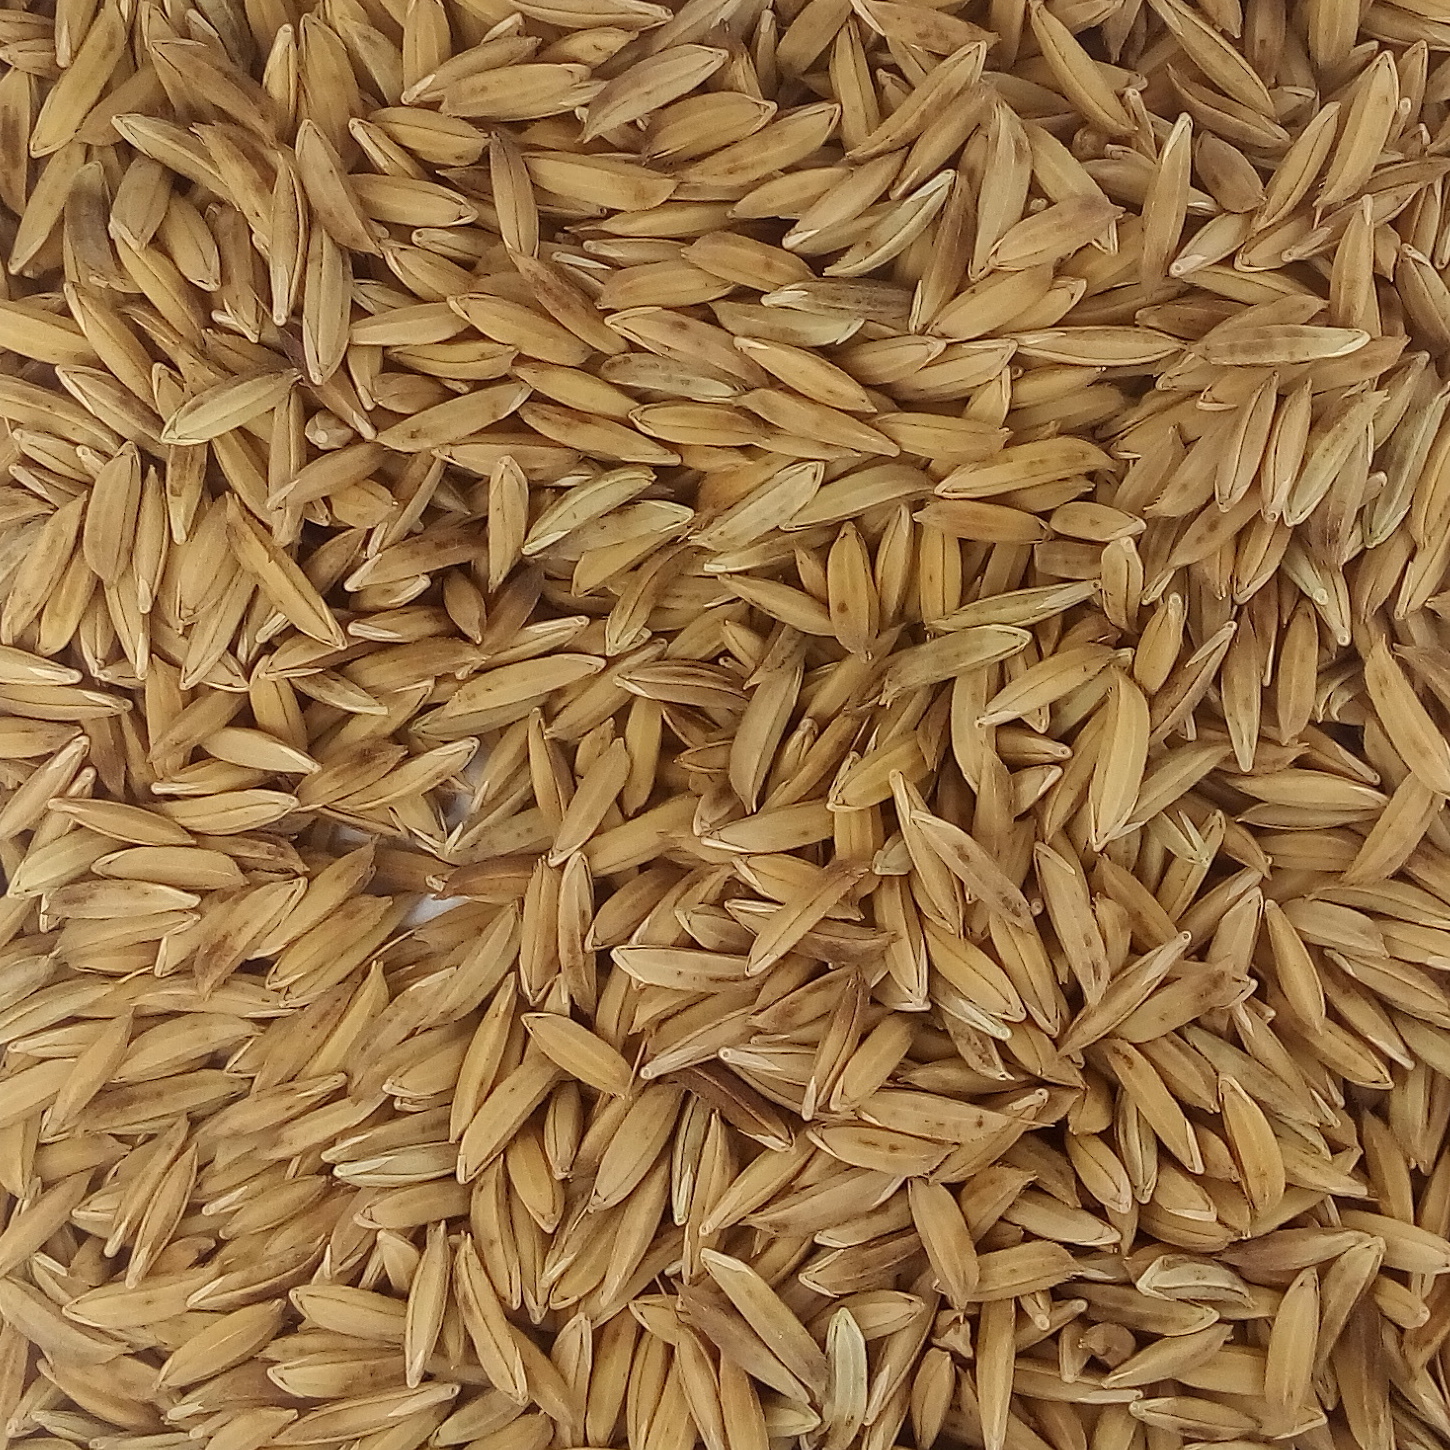
Rice seed variety: BAS_370